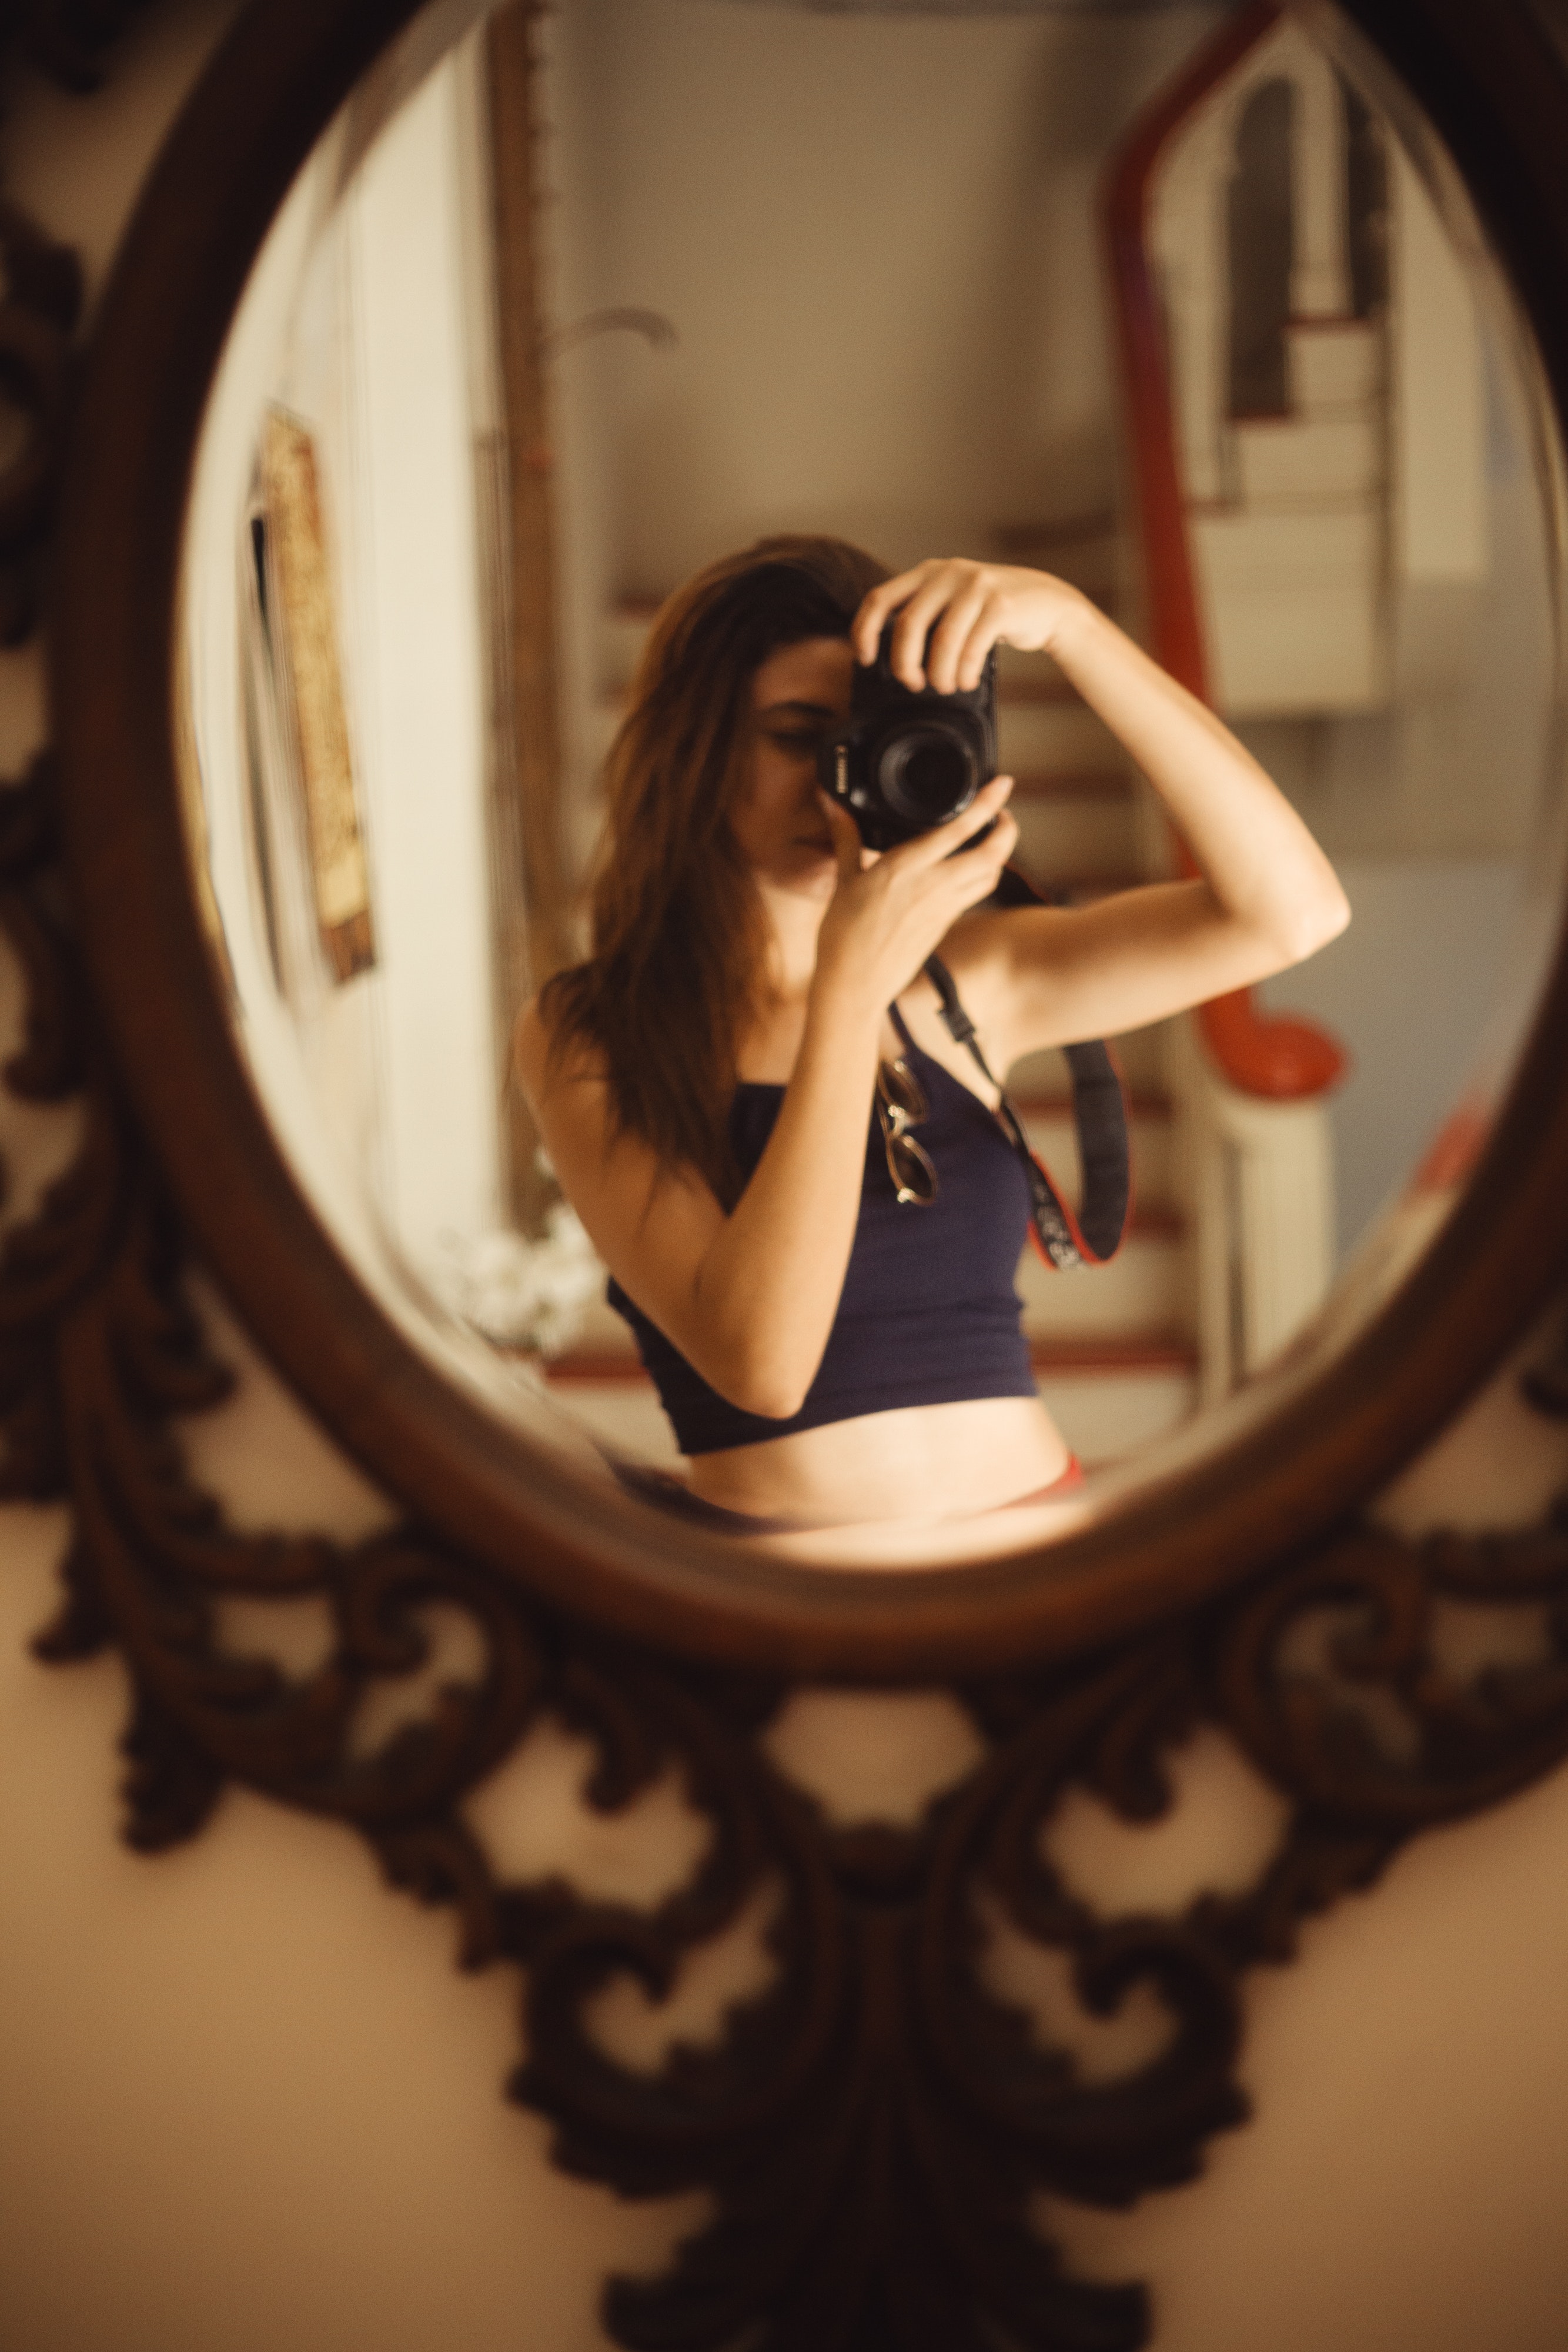
mirror, hair, reflection, beauty, skin, long hair, eye, photography, black hair, hand, room, dress, photo shoot, brown hair, bangs, window, Colorfulness, interior design, Tints and shades, eyelash